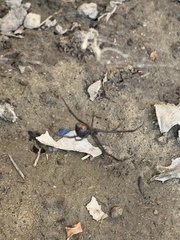
Species: Lactrodectus_hesperus